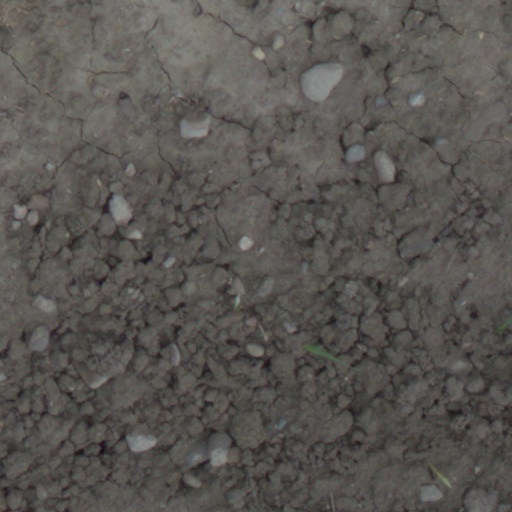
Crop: wheat